Hell on Frisco Bay

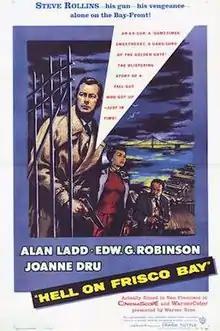
Theatrical release poster

Hell on Frisco Bay is a 1956 American CinemaScope film noir crime film directed by Frank Tuttle and starring Alan Ladd, Edward G. Robinson and Joanne Dru. It was made for Ladd's own production company, Jaguar.